Eteocle e Polinice

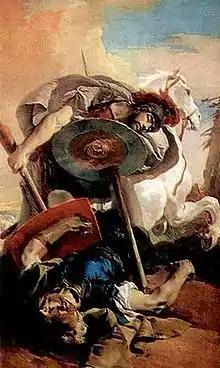
Tiepolo's depiction of Eteocles and Polynices, the opera's protagonists

Eteocle e Polinice (Eteocles and Polynices) is an opera in 3 acts composed by Giovanni Legrenzi with an Italian-language libretto by Tebaldo Fattorini based on "The Thebaid". The opera premiered at the Teatro San Salvador in Venice on 13 December 1674.